Minnie Pallister

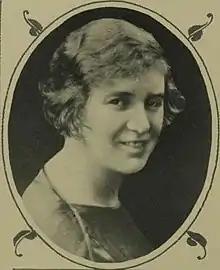
Minnie Pallister in 1923

Minnie Pallister (12 March 1885 – 26 March 1960) was an English political activist, political writer, self-described "Socialist propagandist", unsuccessful political candidate for the Independent Labour Party, and radio personality.